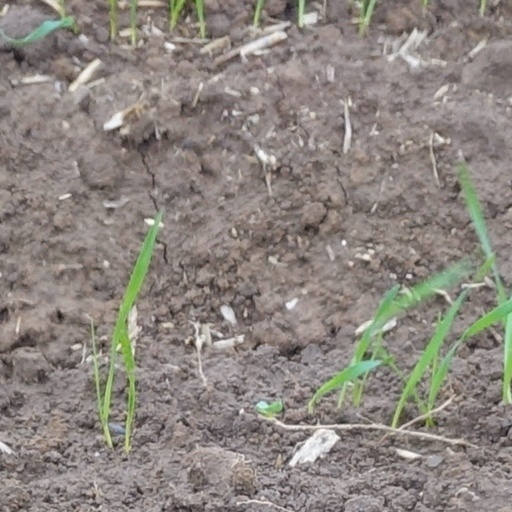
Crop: wheat